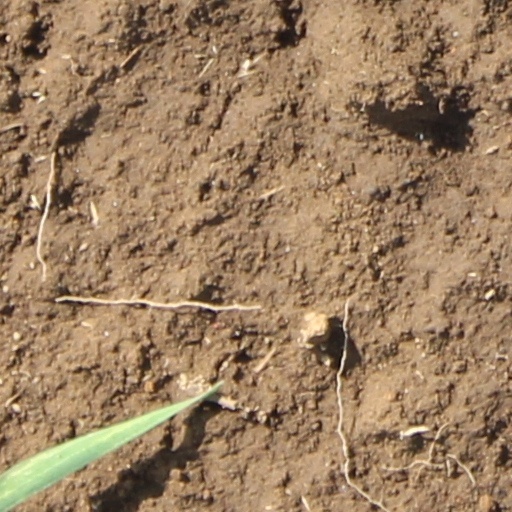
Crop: wheat